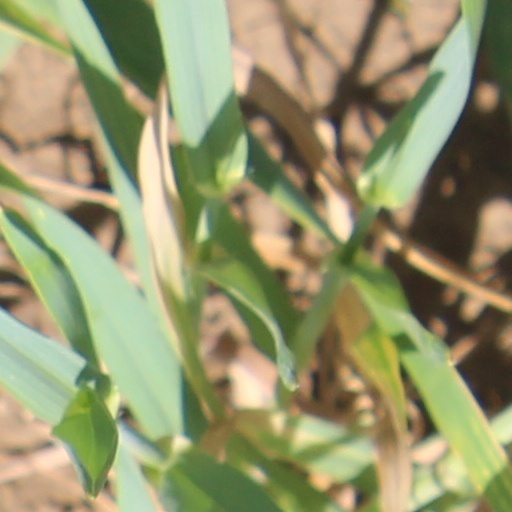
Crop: wheat